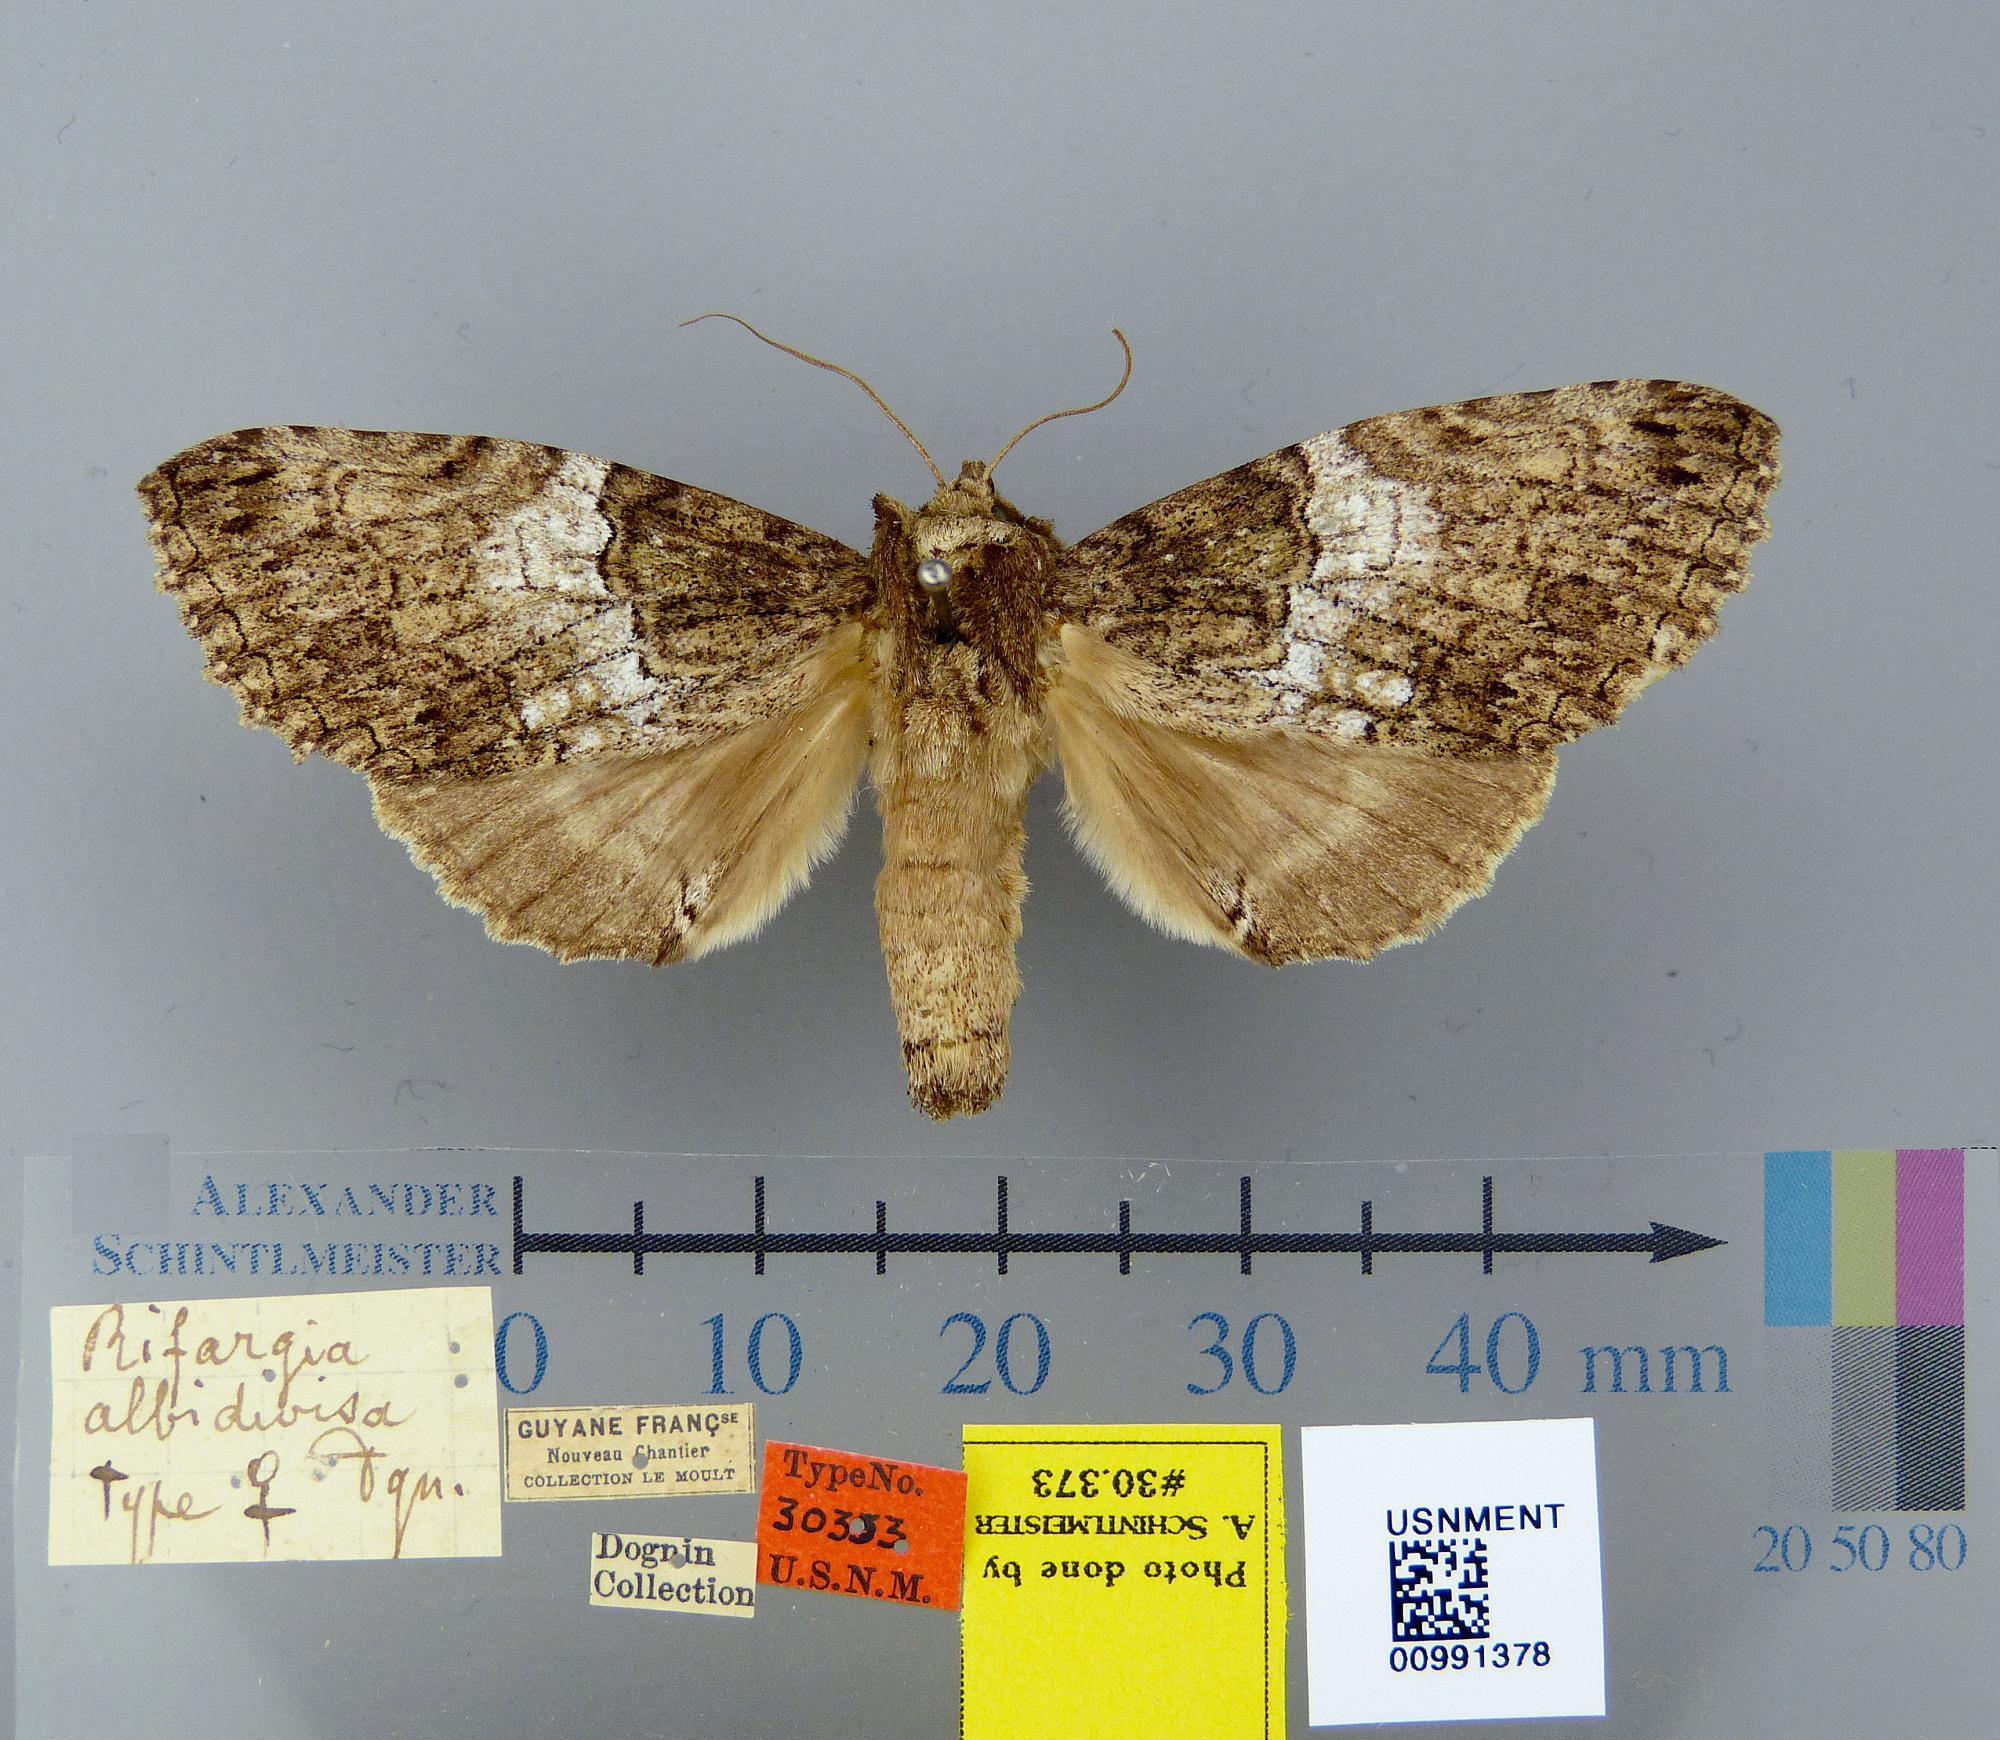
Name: Rifargia albidivisa
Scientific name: Rifargia albidivisa Dognin, 1916
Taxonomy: Animalia, Arthropoda, Insecta, Lepidoptera, Notodontidae
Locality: Nouveau Chantier, French Guiana